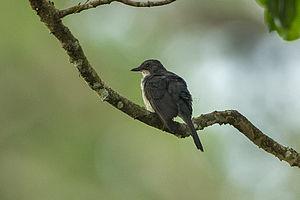
Fraseria est un genre de passereaux de la famille des Muscicapidae. Il se trouve à l'état naturel dans l'Ouest et le centre de l'Afrique.